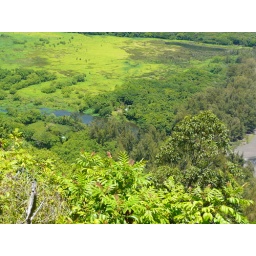
Some houses down in the valley, near the river